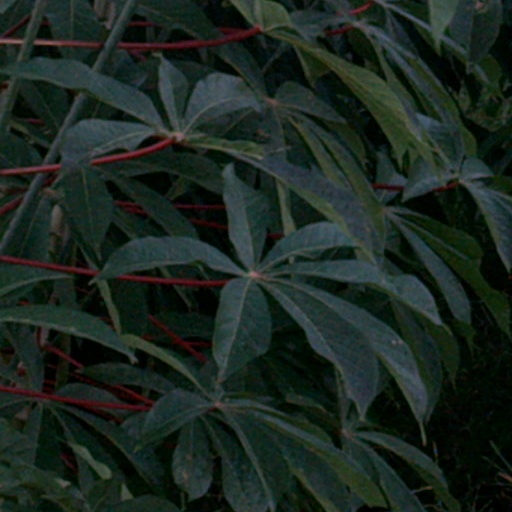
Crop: cassava